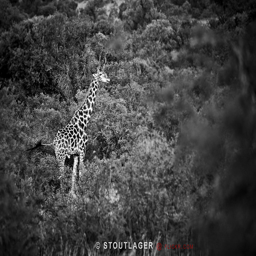
A giraffe standing on a lush green hillside.
A giraffe is standing in an area with trees.
a giraffe in a field of shrubbery and grass.
an image of a giraffe in the wilderness grazing
a giraffe standing with bushes and trees near by